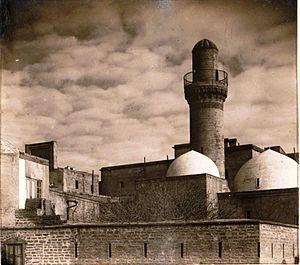
Tbilissi est la capitale de la République de Géorgie, sur les rives de la rivière Koura.
L'histoire de Tbilissi, en tant que capitale de la Géorgie, remonte au Vᵉ siècle. Durant ses 1 500 ans d'histoire, elle fut un centre culturel, politique et économique important de la région du Caucase. Si son nom en langue géorgienne fut toujours თბილისი, son nom dans toutes les langues étrangères fut Tiflis jusqu'en 1935, année à partir de laquelle — par la volonté de Staline — elle prit dans toutes les langues son nom géorgien. Située sur les plus grandes routes de commerce, la ville fut occupée au moins vingt fois par des ennemis extérieurs. Depuis 1991, et le rétablissement de l'indépendance de la Géorgie, Tbilissi est à nouveau la capitale d'un État.
L'islam a été introduit en Géorgie en 645, par une armée du calife Omar. Il conquit l'Est de la Géorgie et établit la loi islamique à Tbilissi. Actuellement, les musulmans constituent 9,9 % de la population géorgienne. D'autres sources les évaluent à 10 % ou 13 % de la population.